List of ships named Holmwood

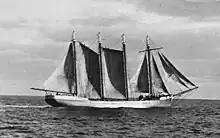
"Holmwood" 1924

"Forest Home" (1900–1939), was bought in 1924 by Holm & Co. She was a four-masted, 682 tons, or 763 tons, schooner, which Holm renamed "Holmwood". She was long. beam, drew , had a crew of 15 and was built in 1900 by H. E. Heckendorf at Marshfield for Hicks Lumber Co. Holm converted her at Wellington to carry about 700 tons of coal between Newcastle and Whanganui, though she also served New Plymouth, Prior to purchase there had been a dispute between crew members and the Supreme Court ordered the sale of the ship. About 1931 she was converted to a coal hulk and broken up in 1939 at Te Whanganui / Port Underwood.